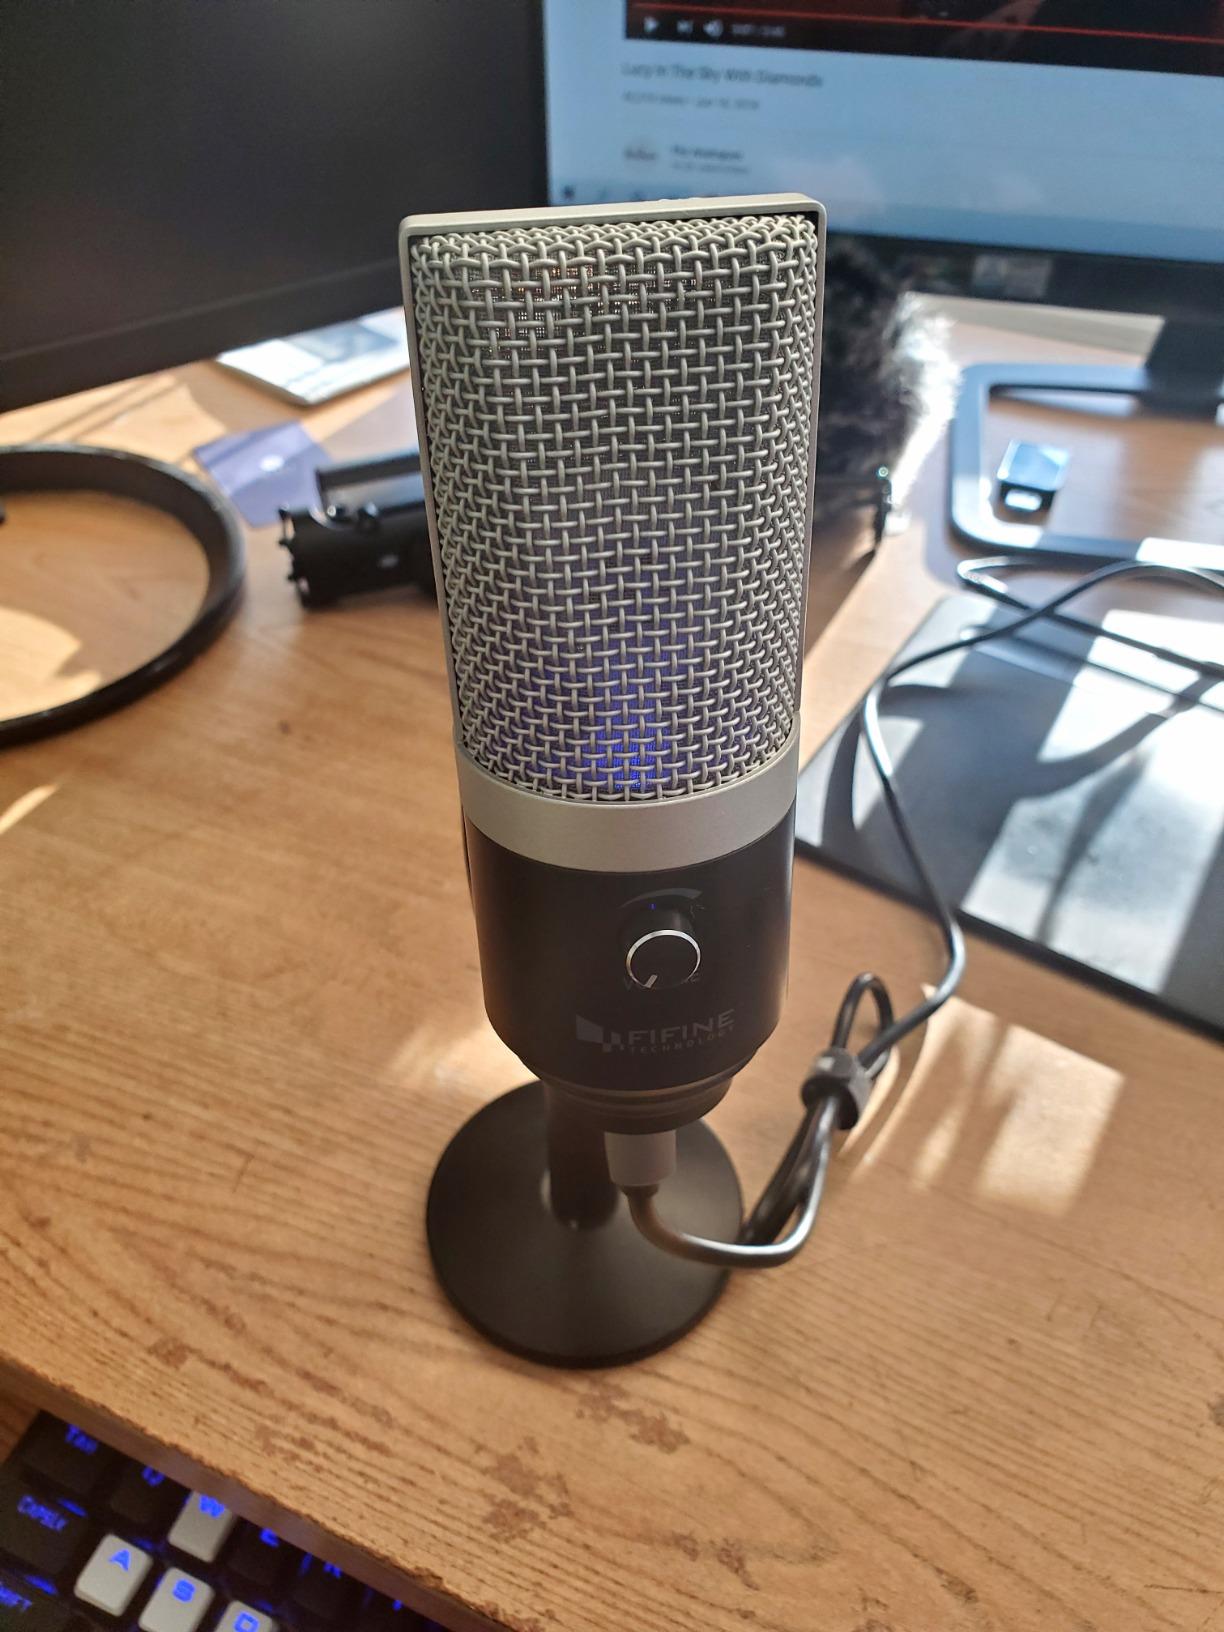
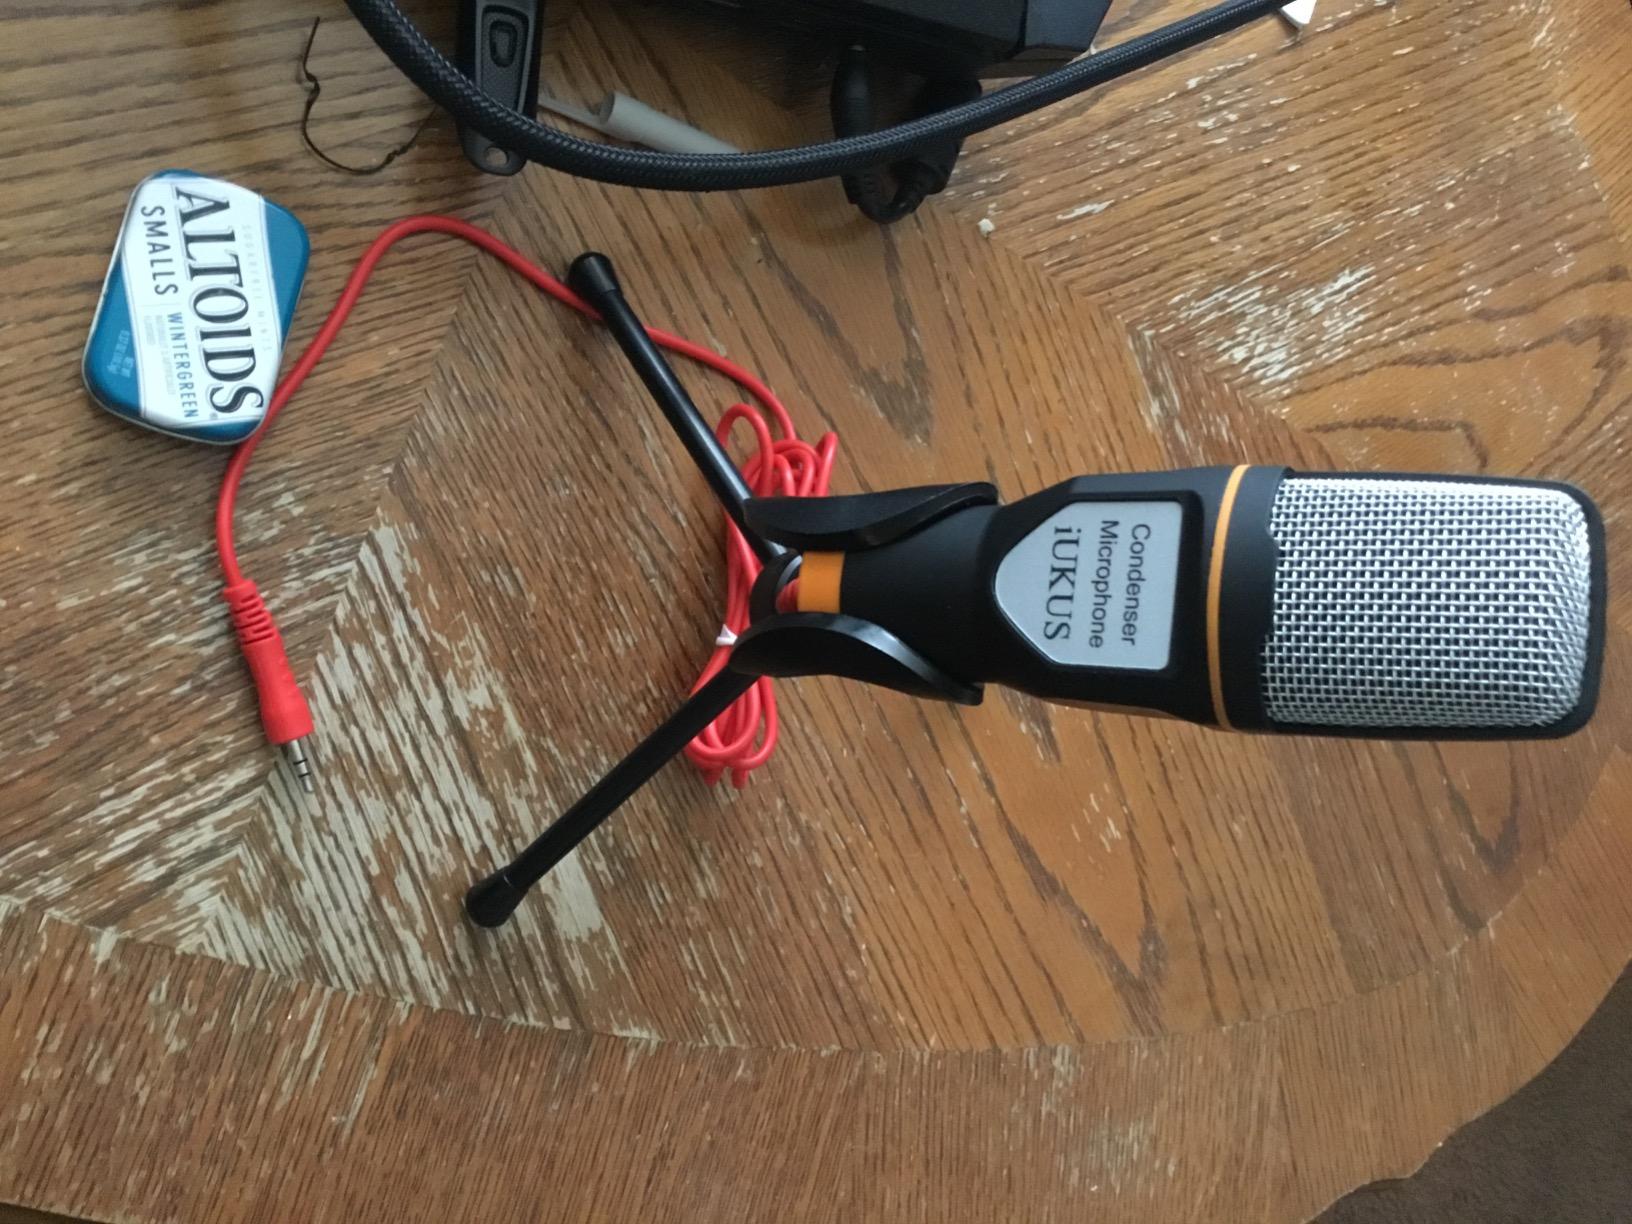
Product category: microphone
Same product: no